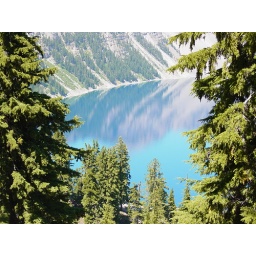
Crater Lake framed by pine trees